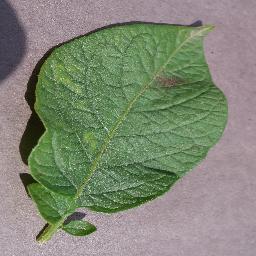
Label: Potato___Late_blight